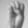
ASL letter: E